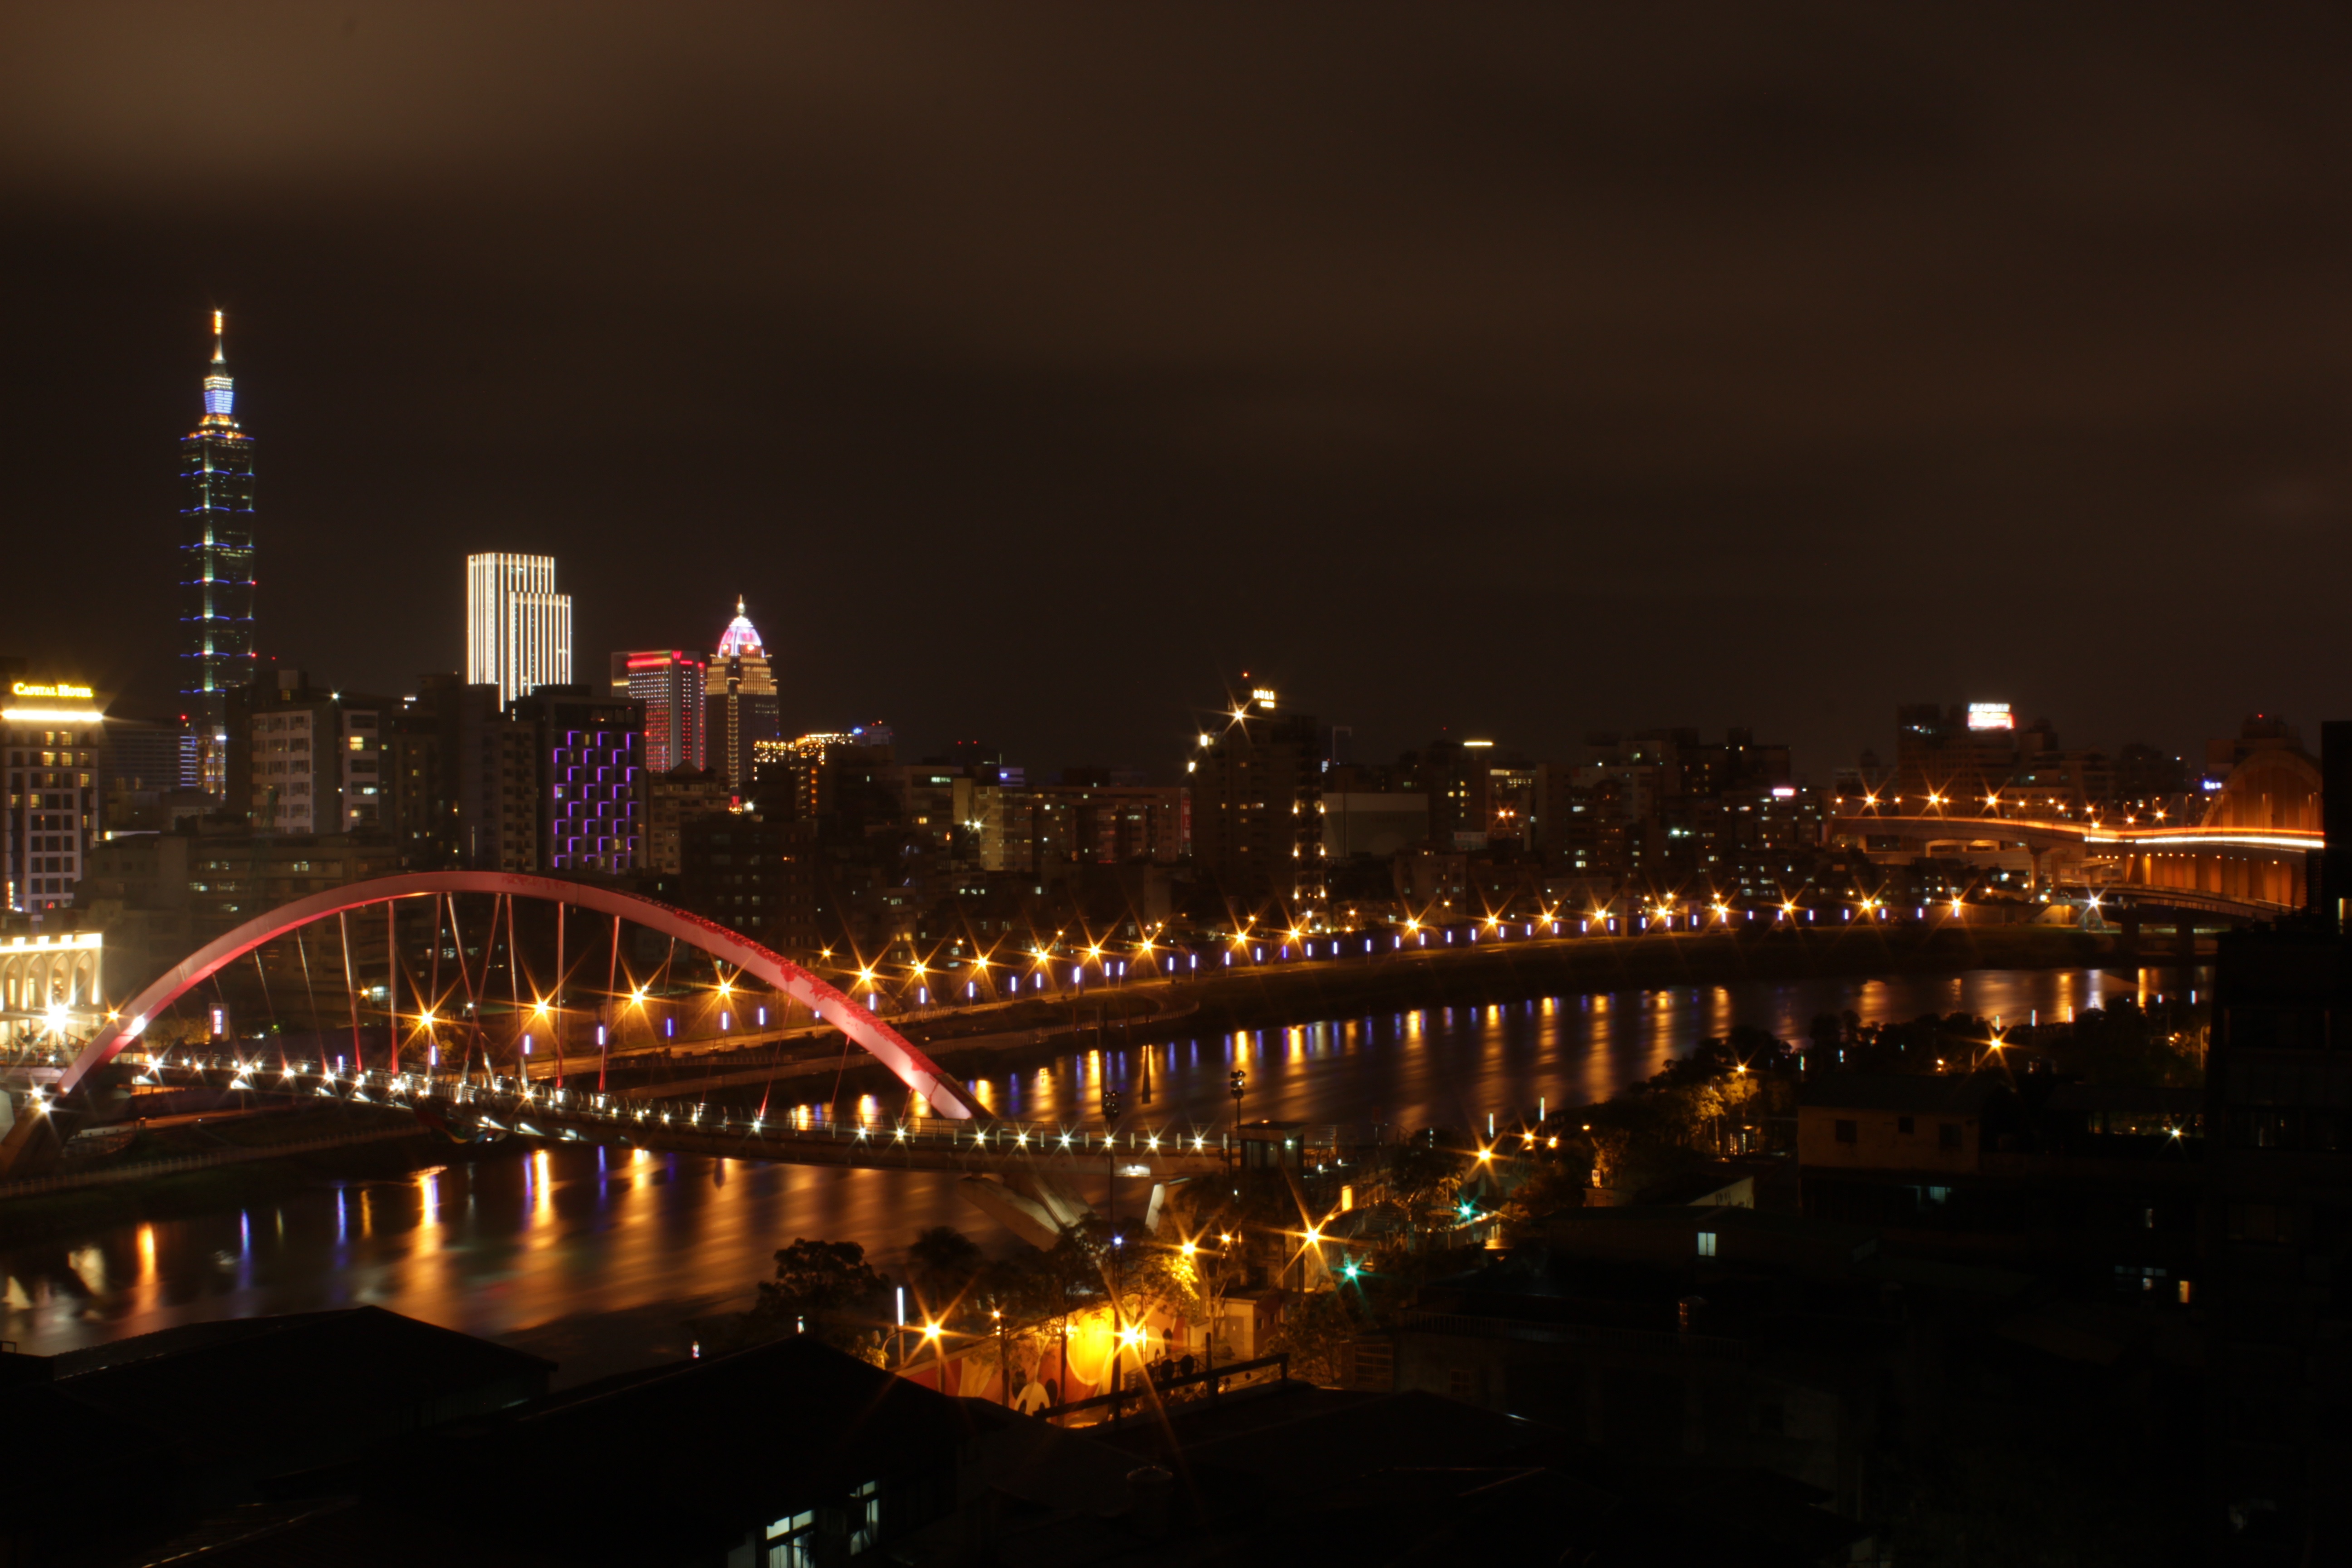
bridge, skyline, night, city, cityscape, downtown, dusk, evening, landmark, metropolis, human settlement, metropolitan area